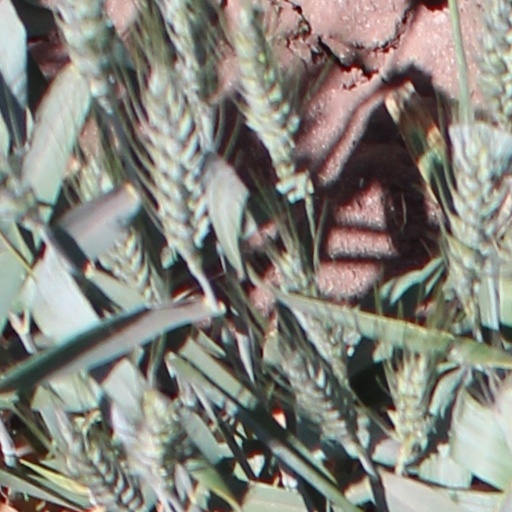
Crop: wheat